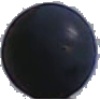
Label: blue_grape